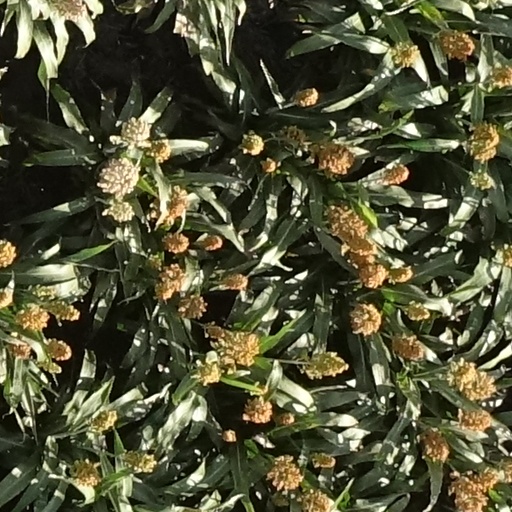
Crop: sorghum